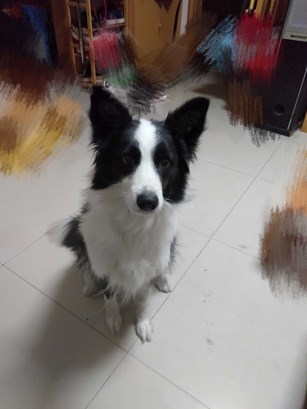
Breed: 2594-n000109-Border_collie